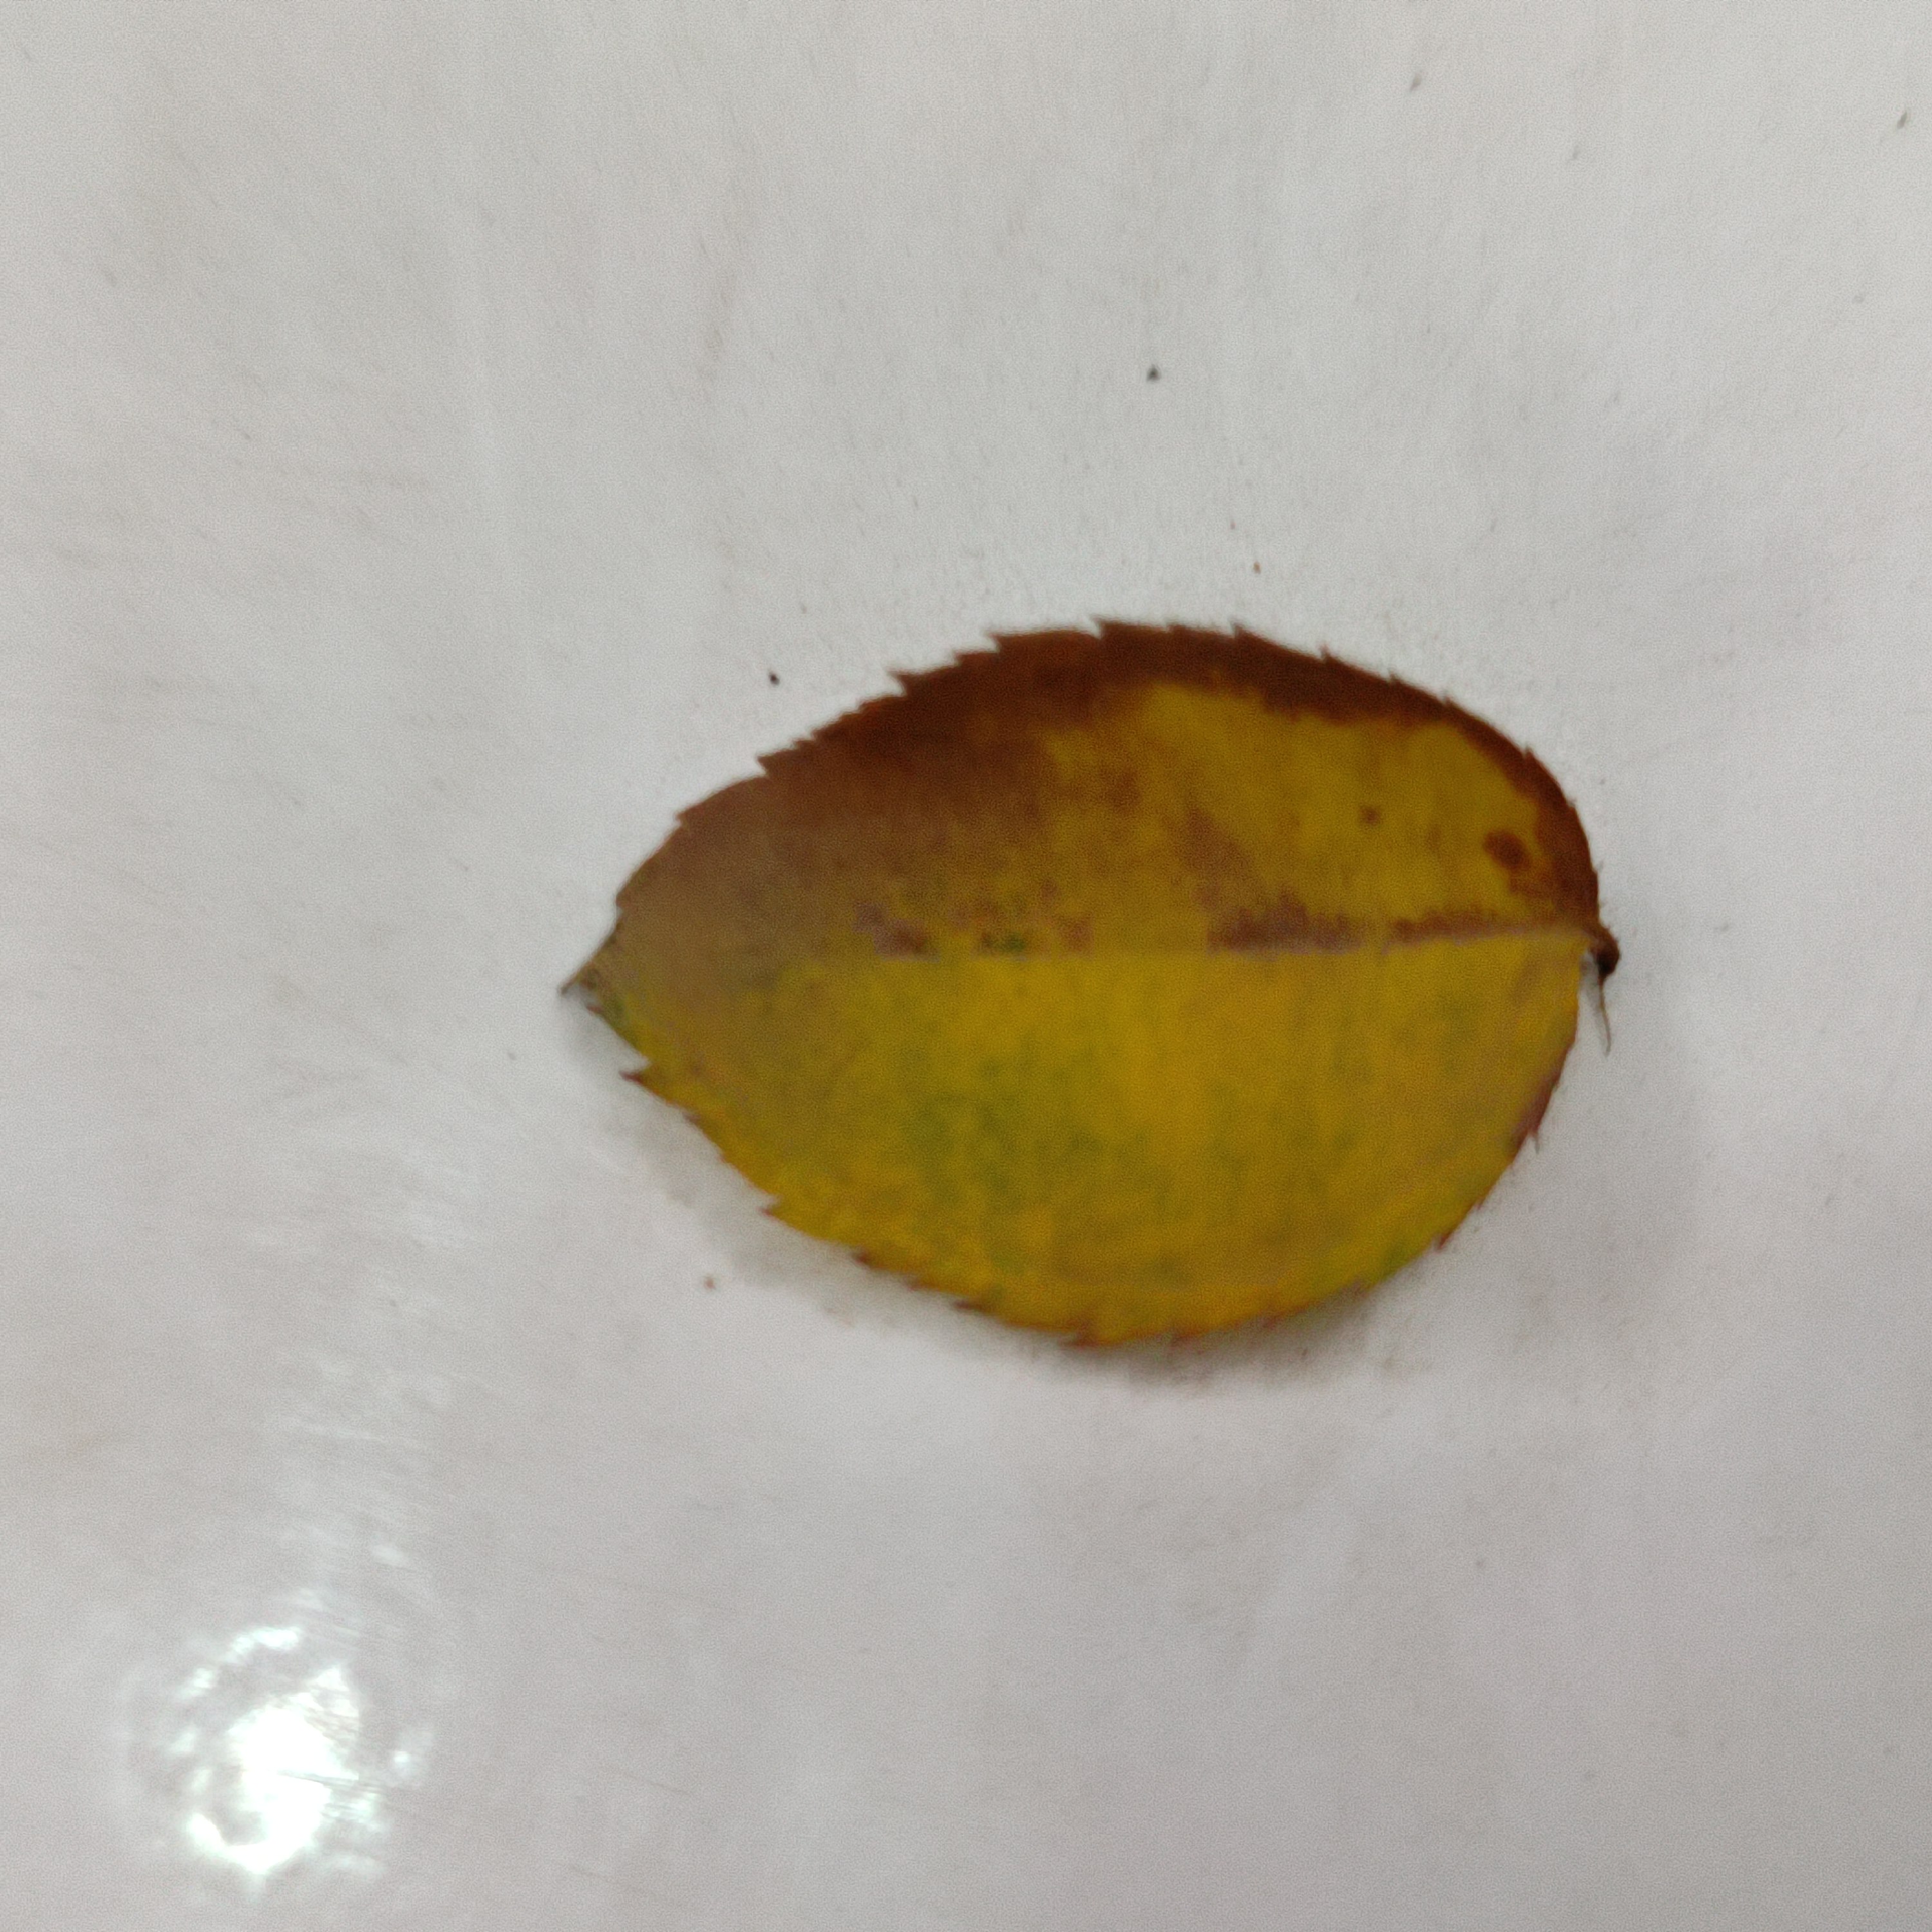
Label: Yellow Mosaic Virus